Matakore

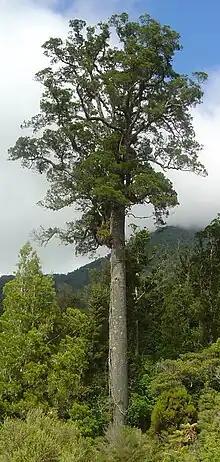
A mature kahikatea tree.

Matakore and Maniapoto both settled in the Mohoao-nui swamp, east of Ōtorohanga. They both decided to build houses at Waiponga on the north bank of the Waipā River a little to the east of Ōtorohanga. Matakore found a tall kahikatea at Mangawhero which he chopped down and brought there to use as the tāhuhu (ridge beam) of his house, but Maniapoto advised him that its length meant that it was in danger of splitting and advised him to cut it shorter. Then Maniapoto went into the forest and chopped down a taller kahikatea for himself, so that he would have the larger house. Matakore's house was called Mata-keretū and Maniapoto's was called Mata-whaiora. As of 1898, their foundations were still visible.